Habroscelimorpha dorsalis

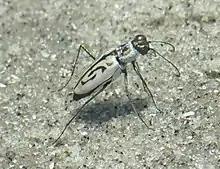
"Habroscelimorpha dorsalis media"

The subspecies "C. d. dorsalis" (northeastern beach tiger beetle) suffered a major decline over the last 20 years. It used to be found all along the Atlantic coast of the US from Massachusetts to Virginia. Today it only occurs in the Chesapeake Bay of Maryland, Martha's Vineyard island off the coast of Massachusetts, and Virginia. This decline was caused by the destruction and disturbance of the beetle's natural beach habitat by human activity, one of the greatest threats being shoreline hardening by the placement of rip-rap. Other threats include pollution and pesticides, as well as the use of off-road vehicles that crush adults and larvae, also damaging larval burrows. In 2009 the United States Fish and Wildlife Service recommended "C. d. dorsalis" be uplisted to endangered status.